Simon Swig

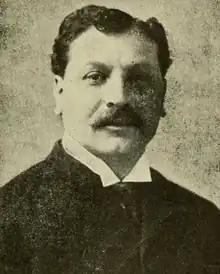

Simon Swig (1862 – July 30, 1939) was an American banker, politician and philanthropist.